Marvin Loría

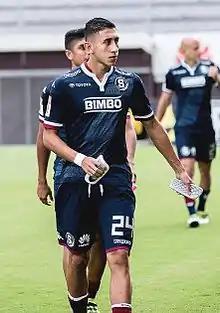
Loría with Saprissa in 2016

Marvin Antonio Loría Leitón (born 24 April 1997) is a Costa Rican professional footballer who plays as a winger for Saprissa and the Costa Rica national team.